Italian cruiser Giuseppe Garibaldi (1899)

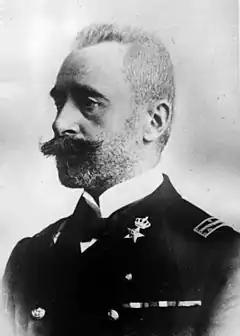
Portrait of Admiral Thaon di Revel

When the Italo-Turkish War began on 29 September 1911, she was flagship of the 4th Division of the 2nd Squadron of the Mediterranean Fleet, commanded by Rear Admiral Paolo Thaon di Revel, and was one of the ships that bombarded Tripoli on 3–4 October. "Giuseppe Garibaldi" was the first ship to enter the harbor after the conclusion of the bombardment when a small landing party entered Fort Hamidiye and disabled the breech mechanisms of the fort's guns. The desultory bombardment killed 12 Ottoman soldiers and severely wounded 23 more in addition to 7 dead civilians. On 13 October, the three sisters sailed to Augusta, Sicily to recoal. The ship and"Varese" were in Tobruk in January 1912 while the bulk of the fleet was refitting in Italy.